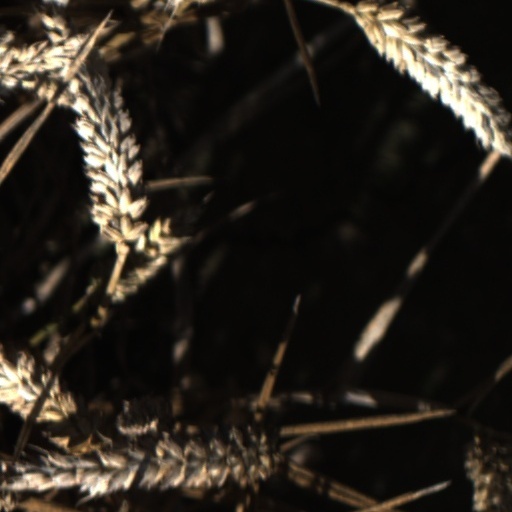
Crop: wheat